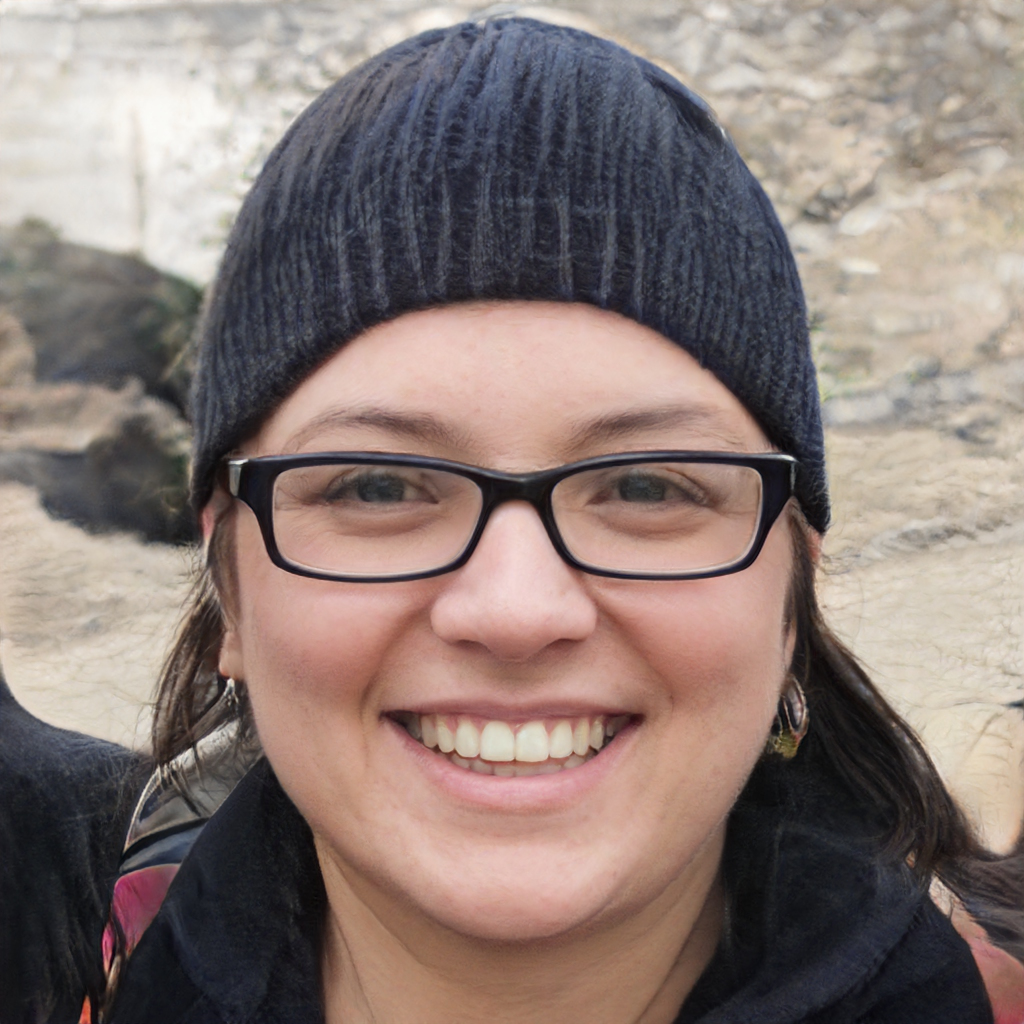
Label: Colored